Pandorea pandorana

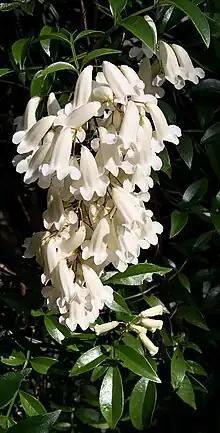
White form ("Pandorea" 'Snow Bells')

"Pandorea pandorana" is a glabrous woody climber or scrambler, sometimes reaching a height of or more. The leaves are arranged in opposite pairs and pinnate, those of juvenile plants long with eight to seventeen wavy-edged leaflets. Adult leaves have mostly three to nine egg-shaped leaflets on a petiole long, the leaflets long and wide on petiolules long.